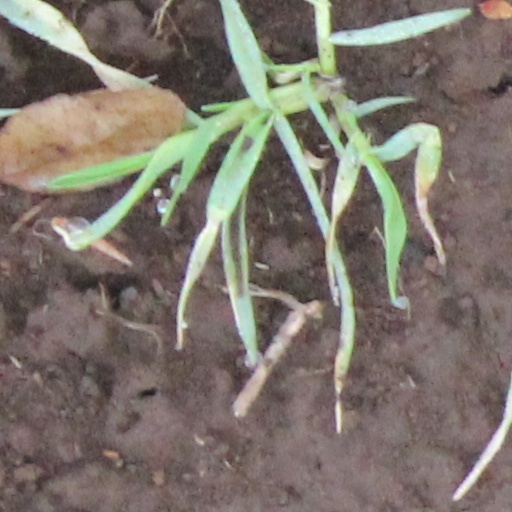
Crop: wheat